The Marshal's Daughter

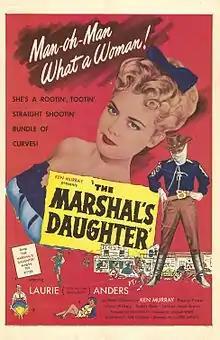
Theatrical release poster

The Marshal's Daughter is a 1953 American action film directed by William Berke, produced by Ken Murray and written by Bob Duncan, the latter two appearing in the film. The film stars Laurie Anders, Hoot Gibson, Preston Foster and Johnny Mack Brown. The film was released on June 26, 1953, by United Artists.